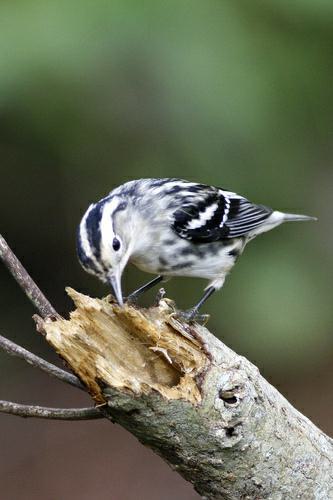
A photo of a black and white warbler